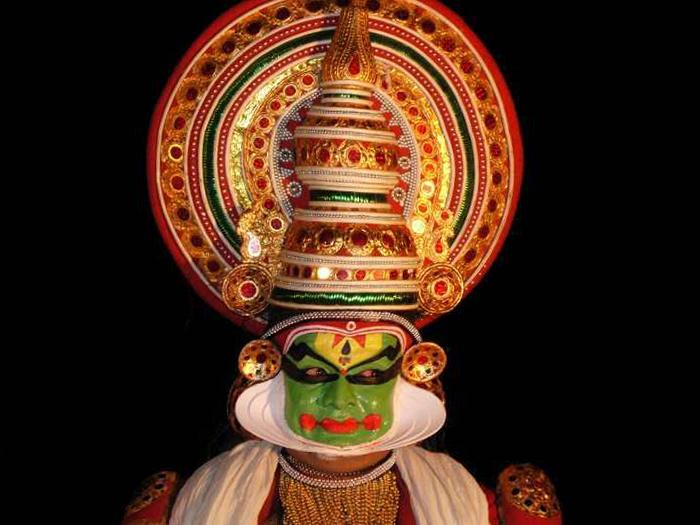
Dance form: kathakali